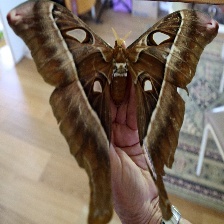
Species: HERCULES MOTH